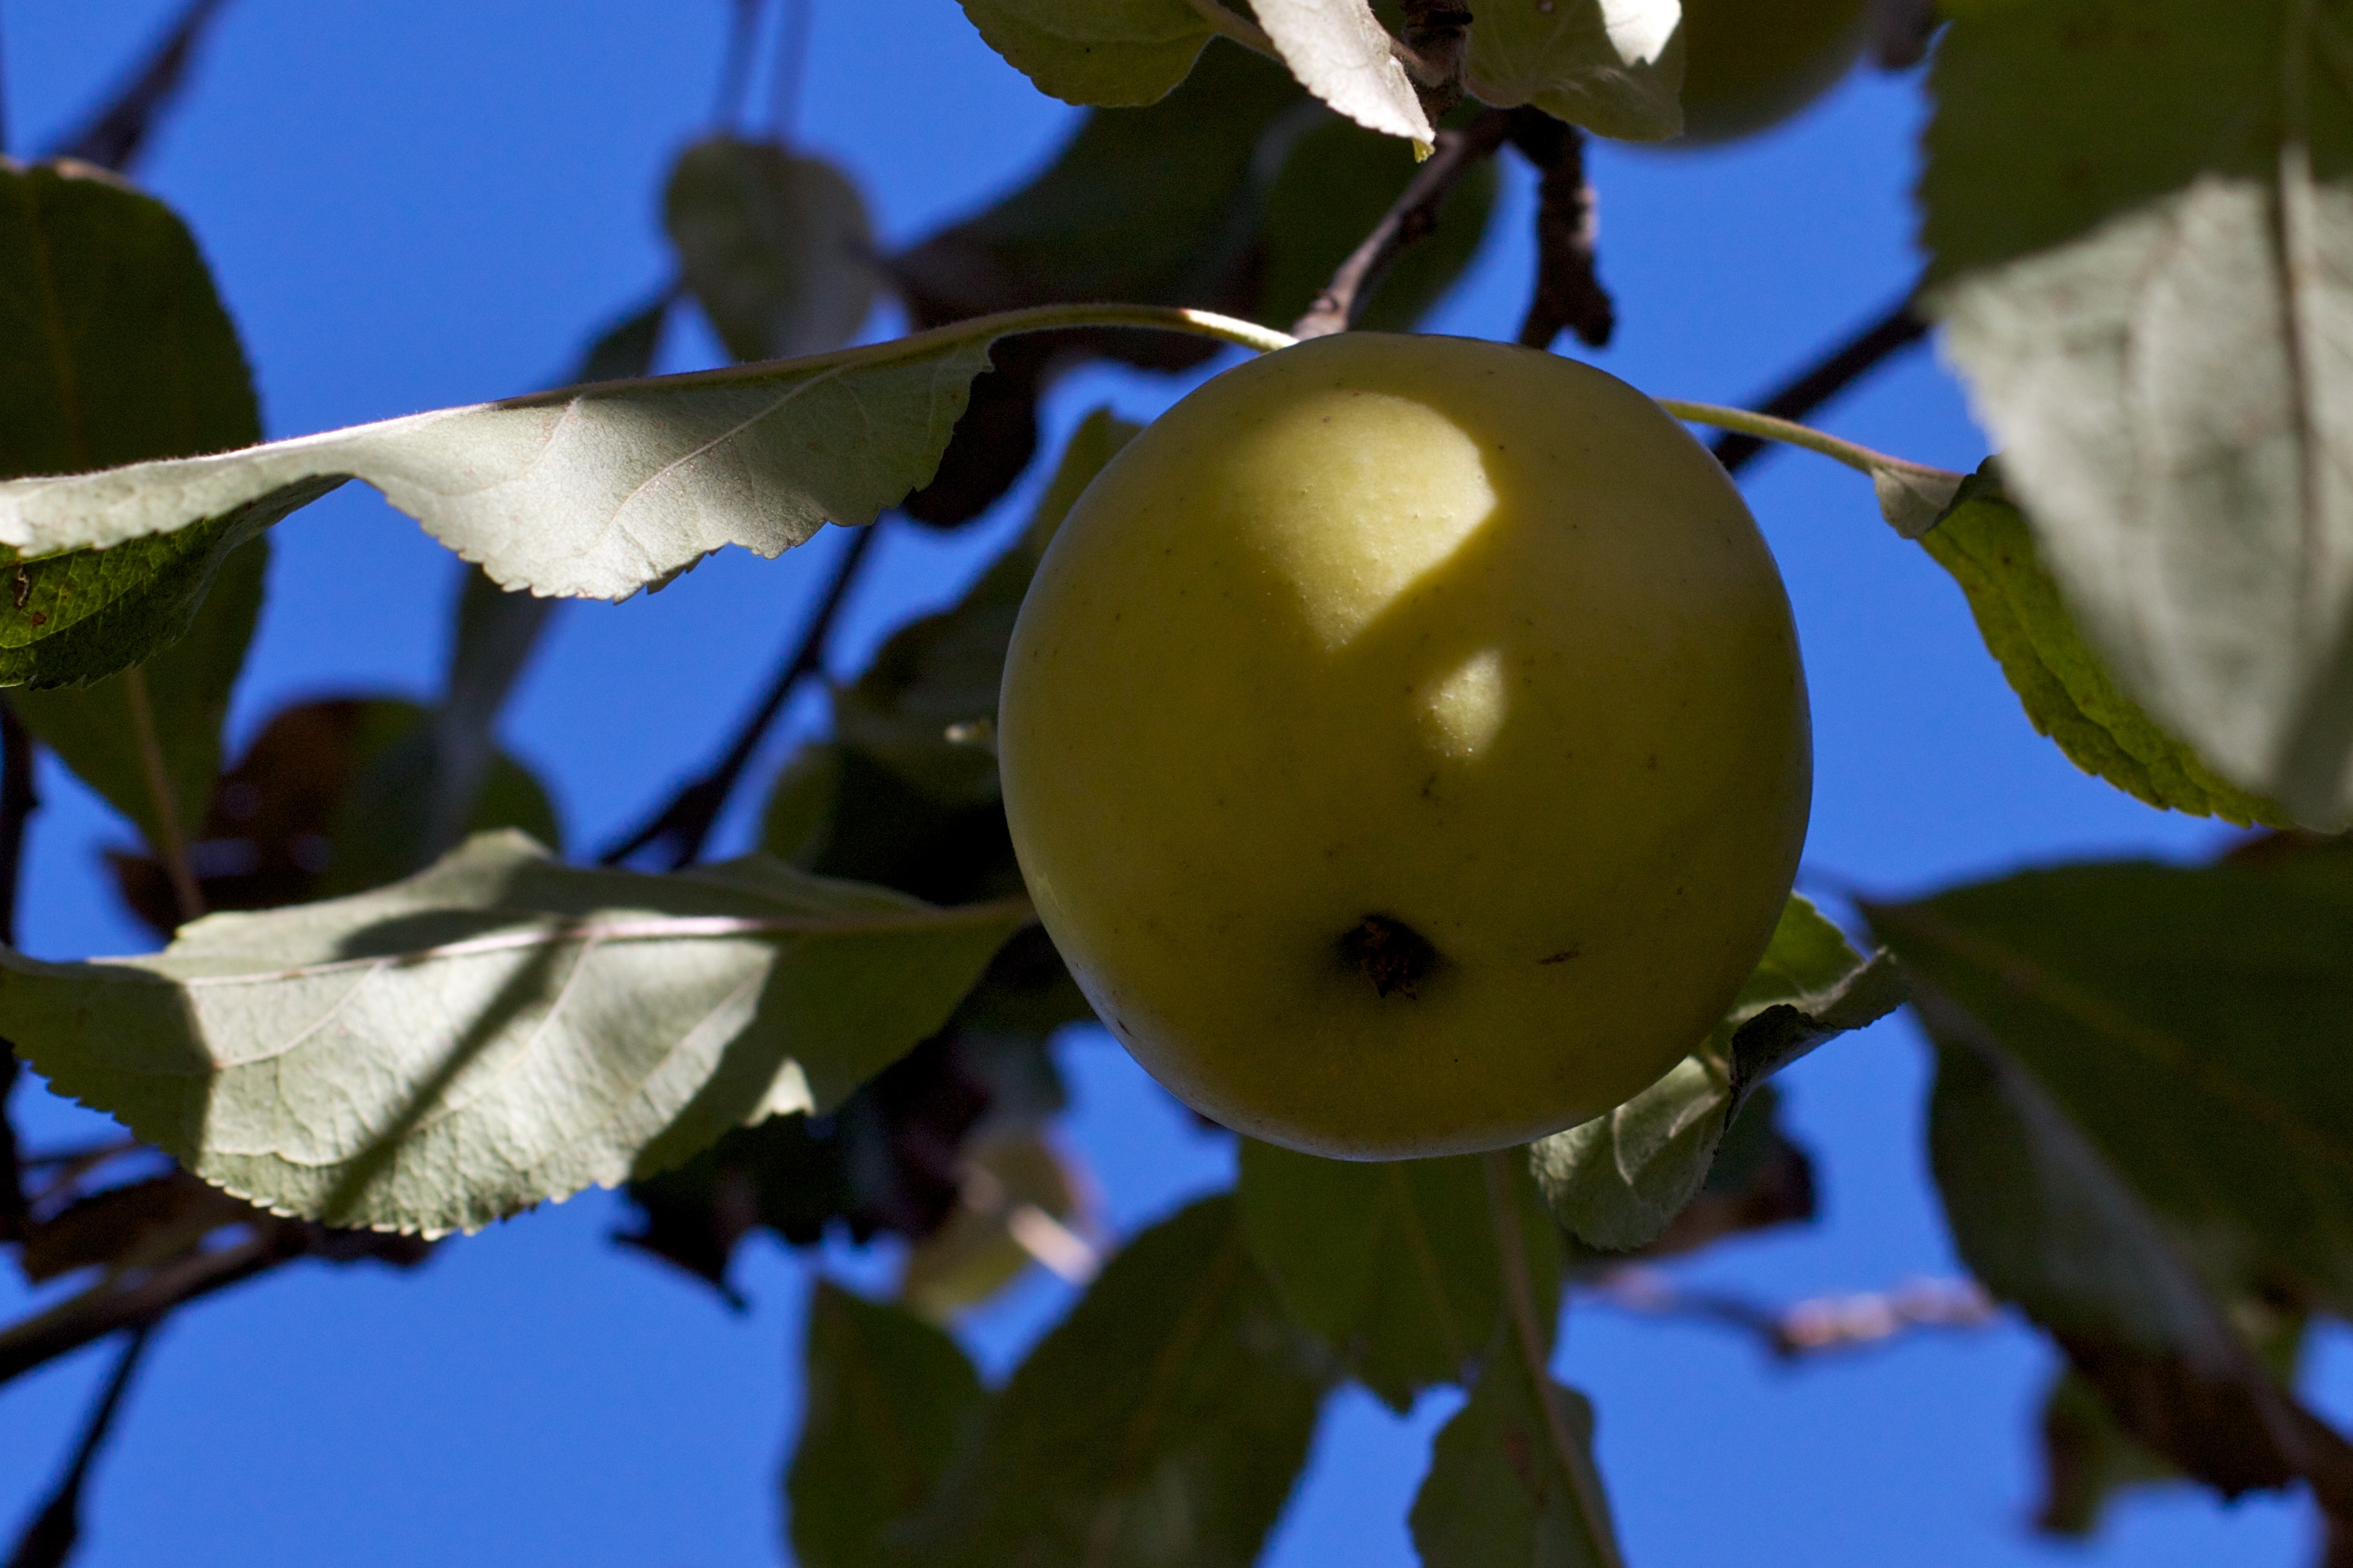
tree, nature, branch, blossom, plant, fruit, sunlight, leaf, flower, food, green, produce, botany, flora, macro photography, flowering plant, land plant